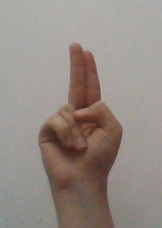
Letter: taa